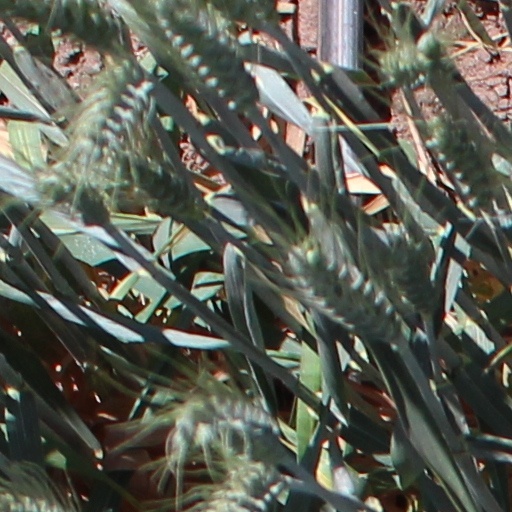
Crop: wheat